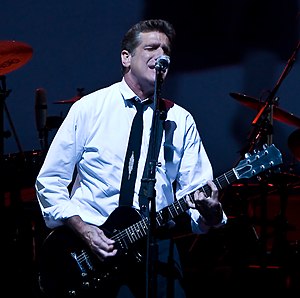
Glenn Frey
Glenn Lewis Frey var en amerikansk sanger, guitarist og skuespiller. Han var et af originalmedlemmene i rockegruppen Eagles og skrev og sang selv flere af deres hits, som for eksempel "Take It Easy" og "Lyin' Eyes".